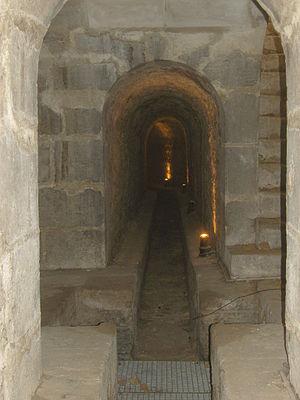
Paris 14e arrondissement, rue de l'Empereur-Valentinien, restes de l'aqueduc Médicis mis à jour lors des travaux d'aménagement de la ZAC Alésia-Montsouris.
L’aqueduc Médicis, ou aqueduc des eaux de Rungis, fut construit sur ordre de Marie de Médicis, afin d'amener à Paris les eaux des sources captées à Rungis, dans l'actuel département du Val-de-Marne. Mis en service en 1623, l'aqueduc Médicis est toujours en fonctionnement. Il est propriété de la Ville de Paris et géré par Eau de Paris.
La rue de l'Empereur-Valentinien est une voie du 14ᵉ arrondissement de Paris, en France.